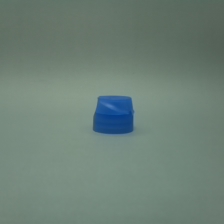
Color: blue
Cap type: flip-top cap